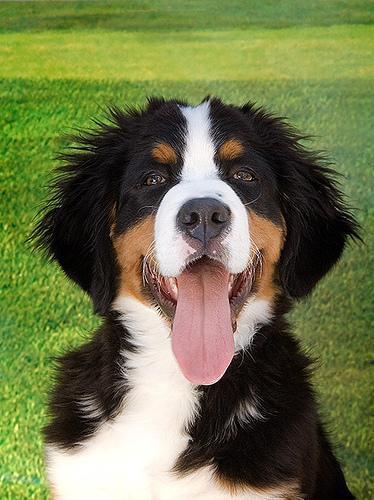
Bernese_mountain_dog